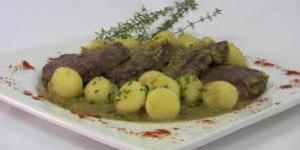
lomo a la crema de verdeo con papas